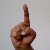
The image shows a hand gesture representing the letter 'D' in Indian Sign Language.